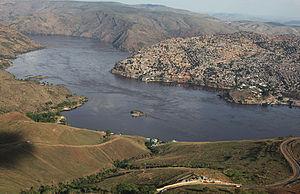
Vue aérienne de Matadi, la principale ville portuaire de la RDC, située dans la province du Bas-Congo, à l’extrême ouest du pays.
Matadi est un port de la République démocratique du Congo et la capitale de la province du Kongo central. La ville, fondée en 1886 pour acheminer des marchandises de et vers l'intérieur par la rive gauche du fleuve, abrite quelque 245 862 habitants. Matadi est située sur la rive gauche du fleuve Congo, environ à mi-chemin entre l'océan Atlantique et la capitale Kinshasa.